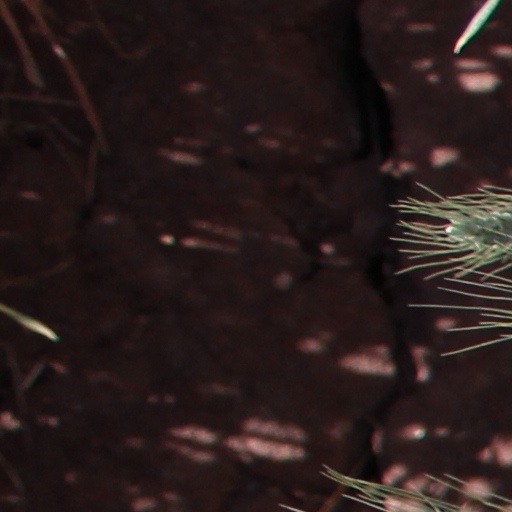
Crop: wheat